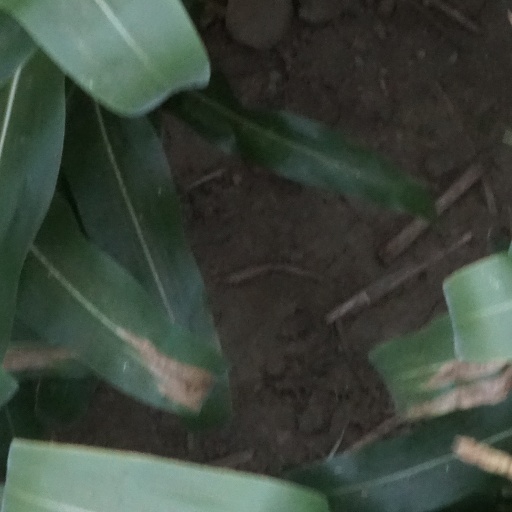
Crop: maize; corn